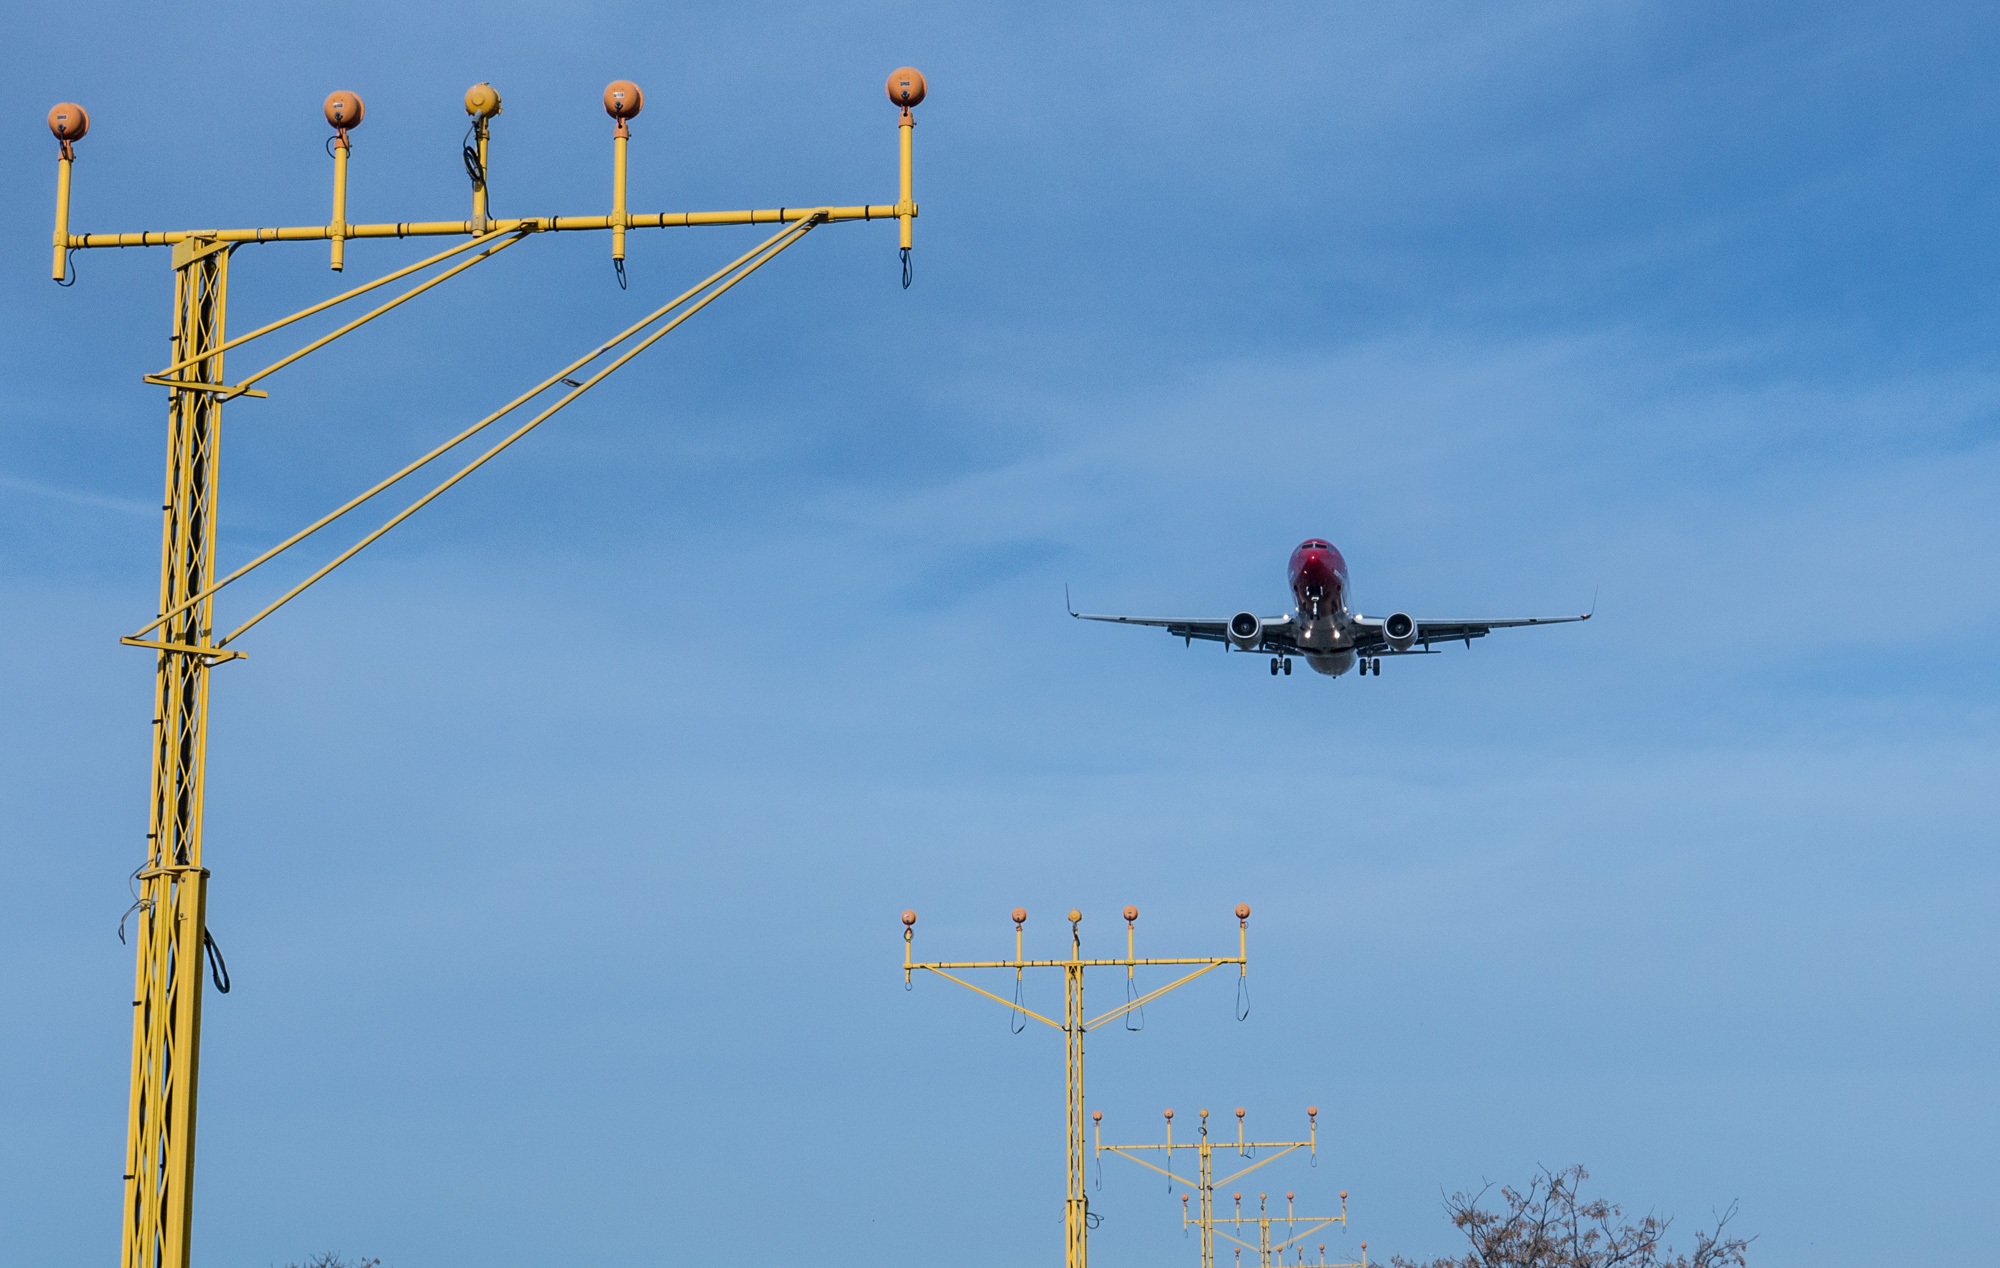
wing, sky, land, fly, airplane, aircraft, vehicle, aviation, mast, flight, blue, clouds, landing, air show, air force, aerobatics, atmosphere of earth, general aviation